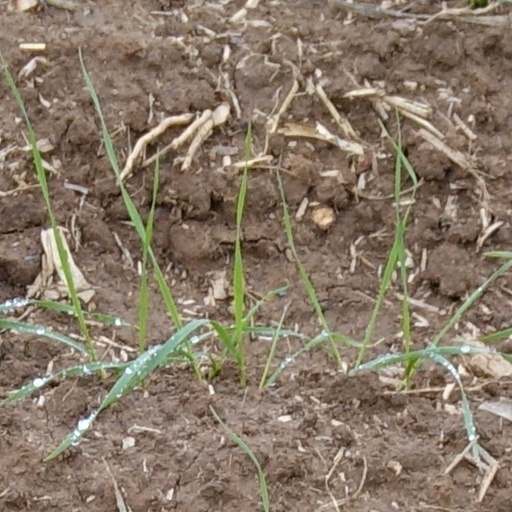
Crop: wheat